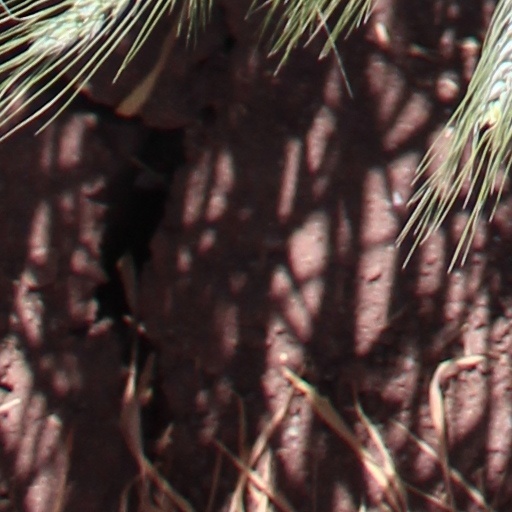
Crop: wheat